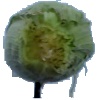
Label: Corn Husk 1